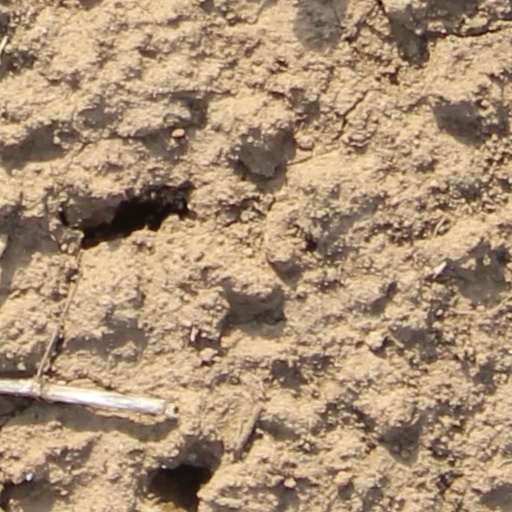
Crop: wheat